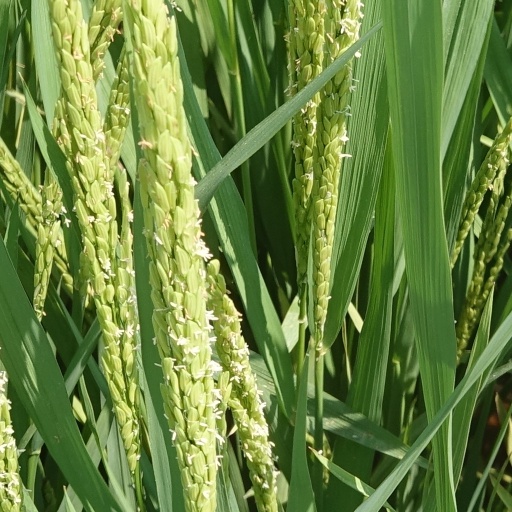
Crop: rice